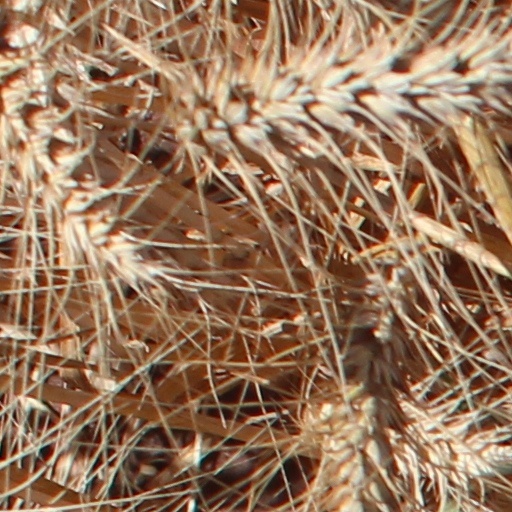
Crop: wheat